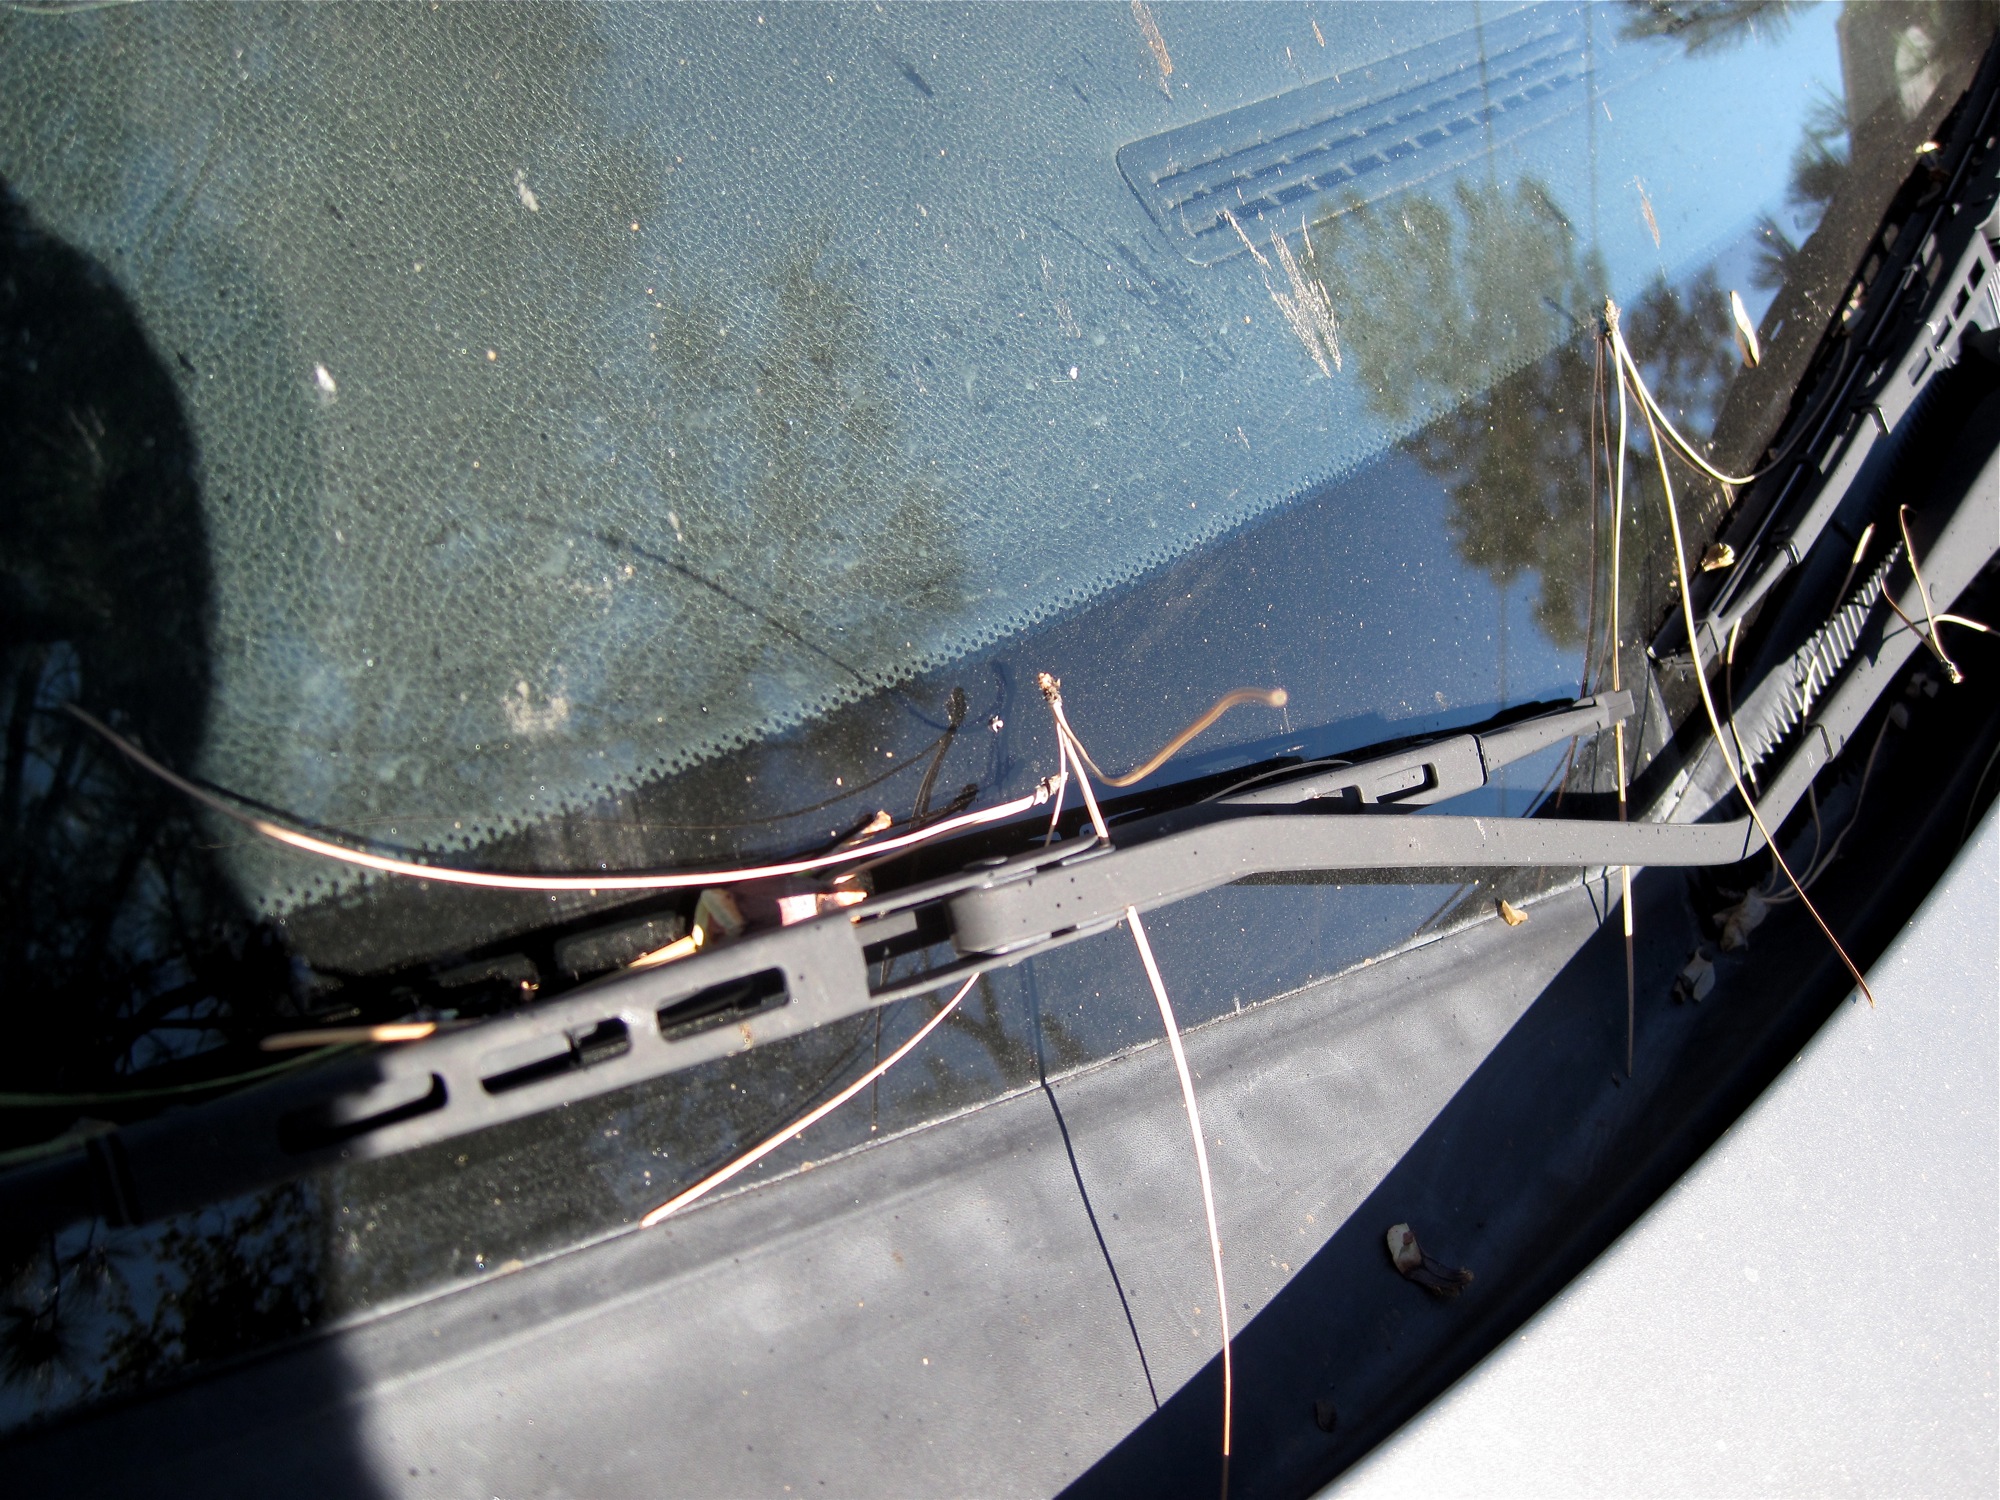
wing, wheel, window, glass, vehicle, windshield, tire, bumper, 366photos, auto part, automotive exterior, automotive window part